Sator Square

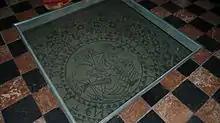
"Samson and the Lion". A twelfth-century mosaic with the words of the square in a circle, Collegiate church of Saint Ursus, Aosta, Italy

Scholars have found medieval Sator-based charms, remedies, and cures, for a diverse range of applications from childbirth, to toothaches, to love potions, to ways of warding off evil spells, and even to determine whether someone was a witch. Richard Cavendish notes a medieval manuscript in the Bodleian says: "Write these [five sator] words on in parchment with the blood of a Culver [pigeon] and bear it in thy left hand and ask what thou wilt and thou shalt have it. fiat." Other examples include Bosnia, where the square was used as a remedy for aquaphobia, and in Iceland, it was etched into the fingernails to cure jaundice.